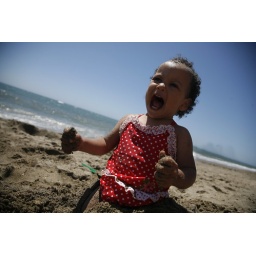
Mia stuck up to her waist in the sand on a beach in Spain